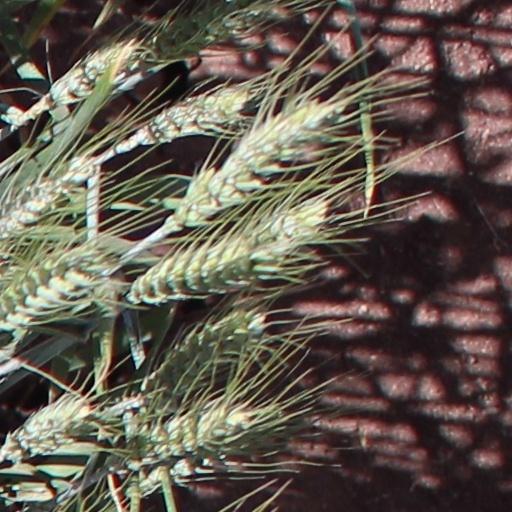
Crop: wheat